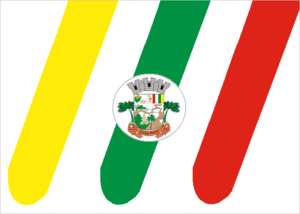
Carlos Gomes est une municipalité de l'État du Rio Grande do Sul, située dans la mésorégion Nord-Ouest et dans la microrégion d'Erechim.